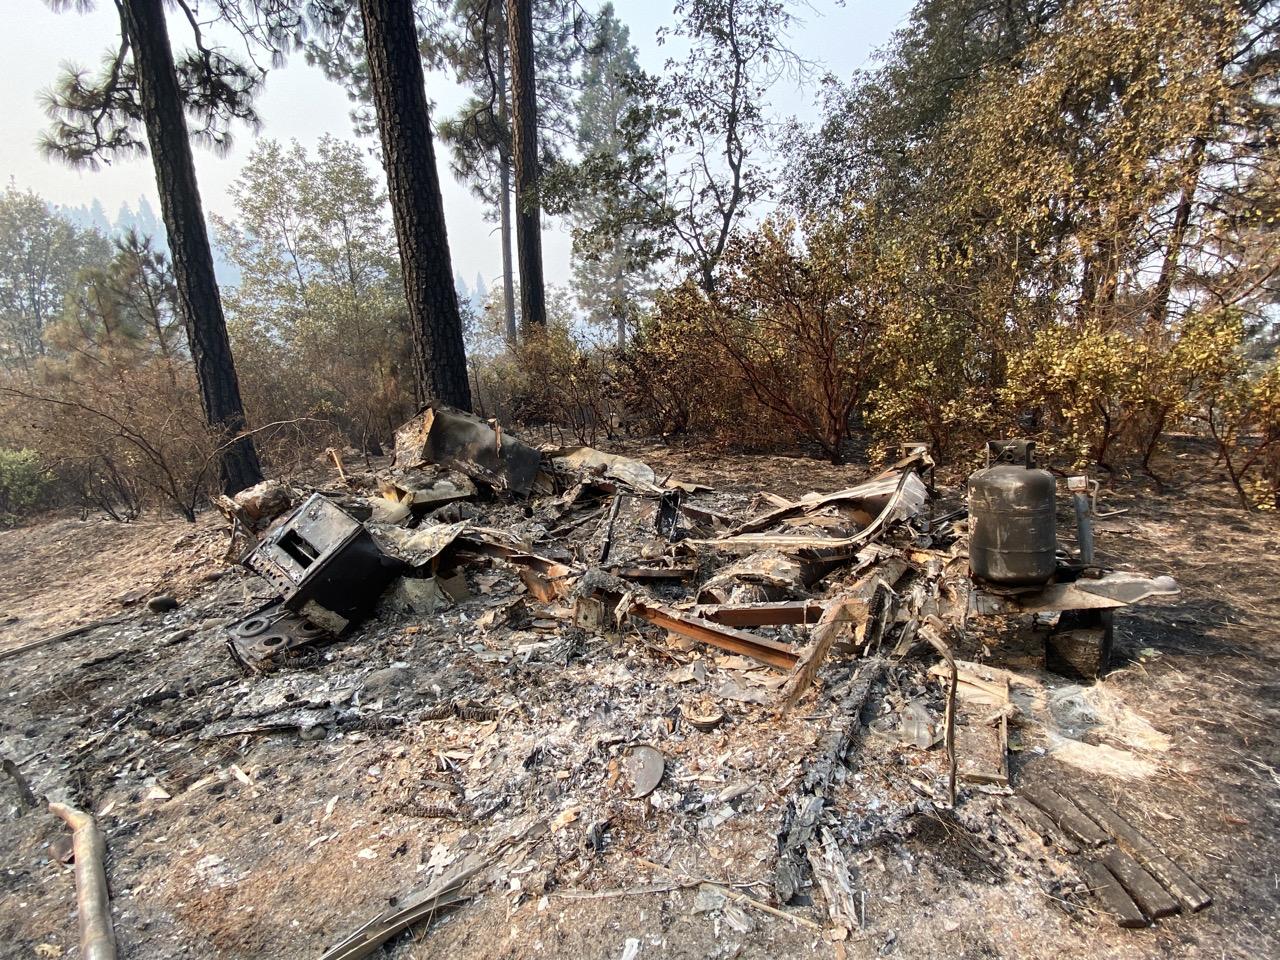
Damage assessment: destroyed